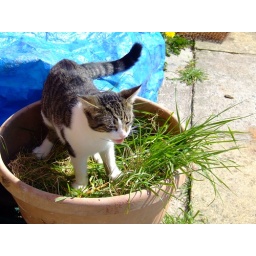
Sam in the plant pot